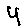
Label: 4